Sihaojie station

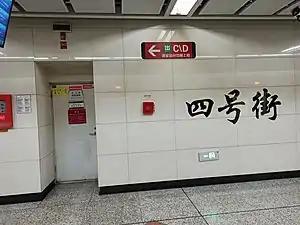

Sihaojie is a station on Line 1 of the Shenyang Metro. The station opened on 27 September 2010.